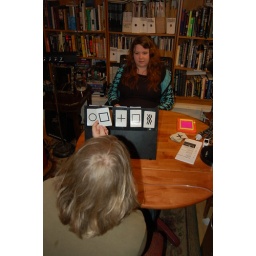
while sitting in the massage chair or using the oxygen bar